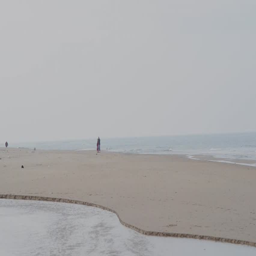
on a sunny day at the beach where a stream reaches to the sea